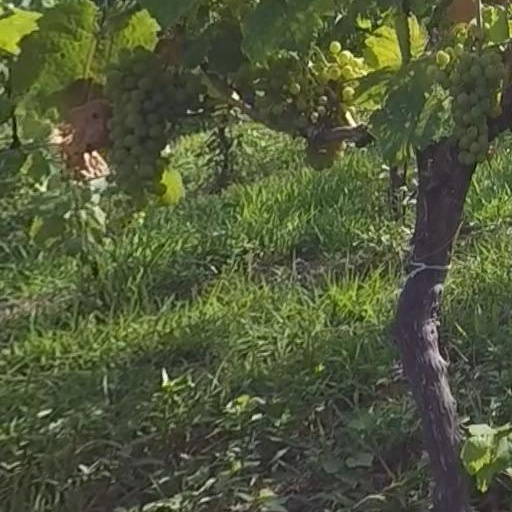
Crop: grape